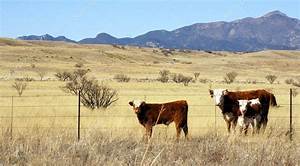
Label: cow